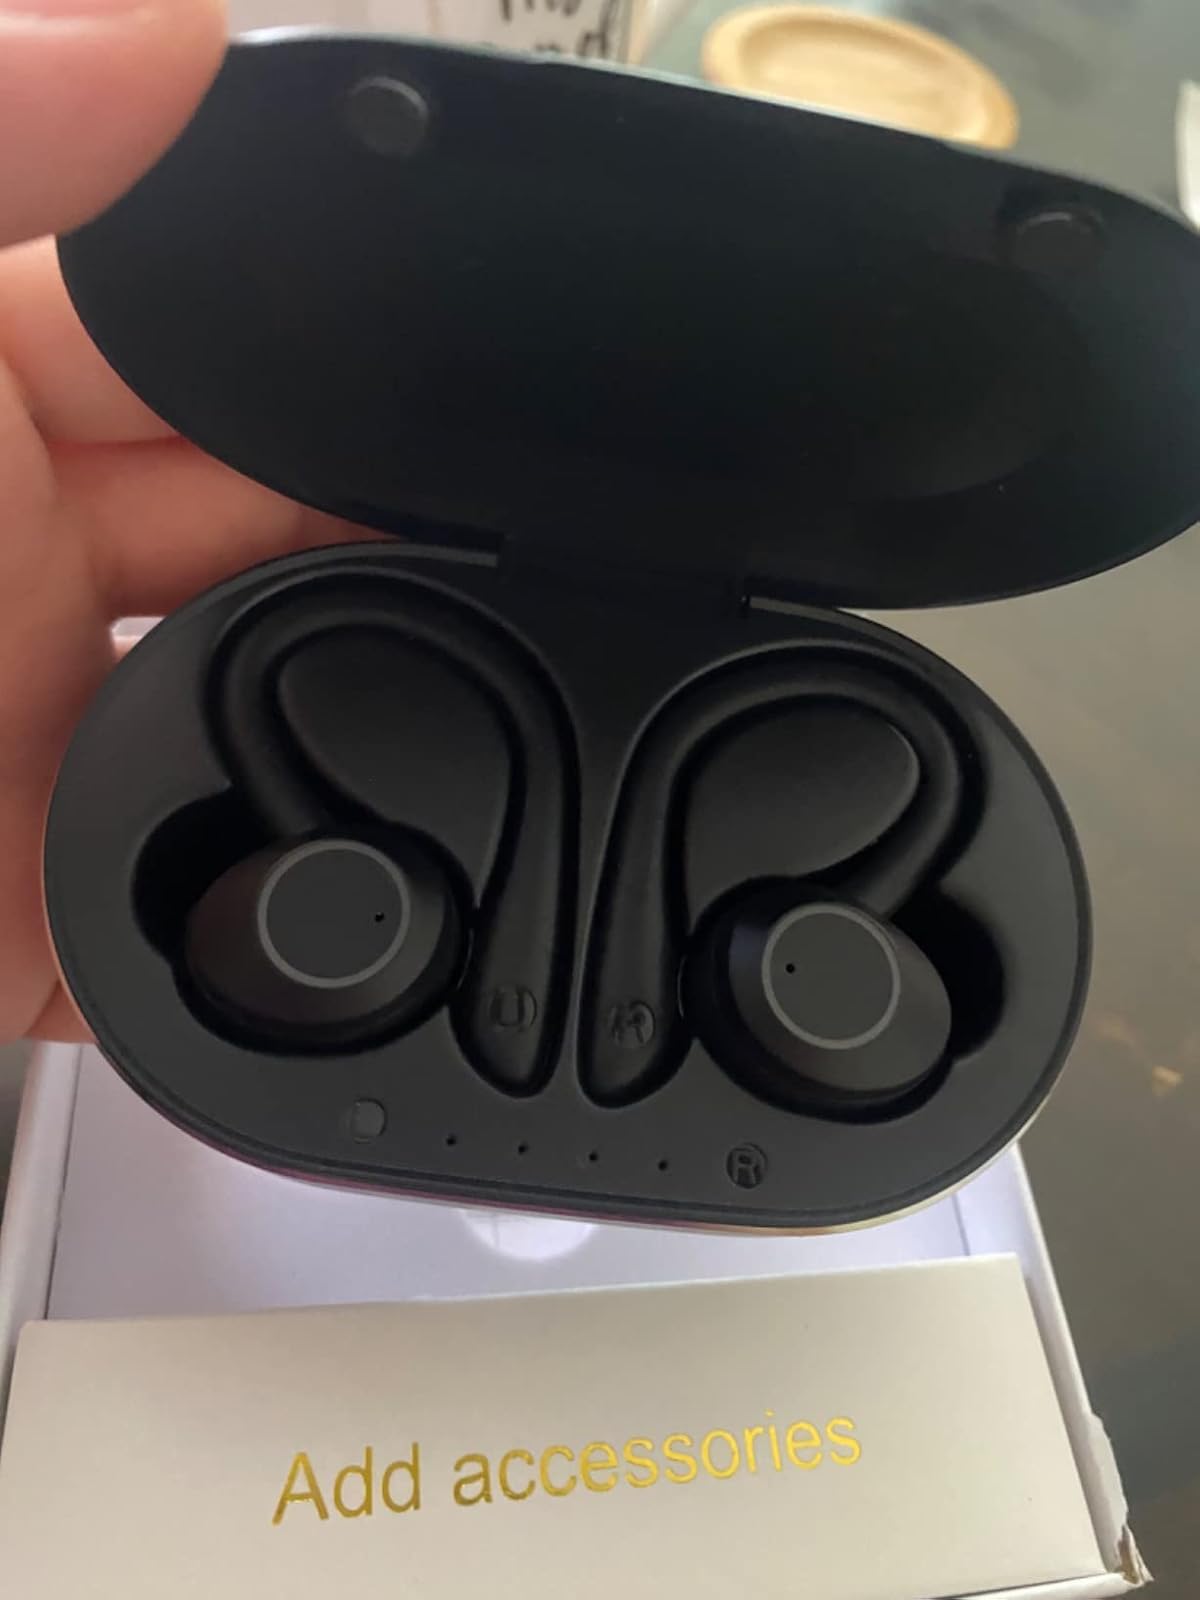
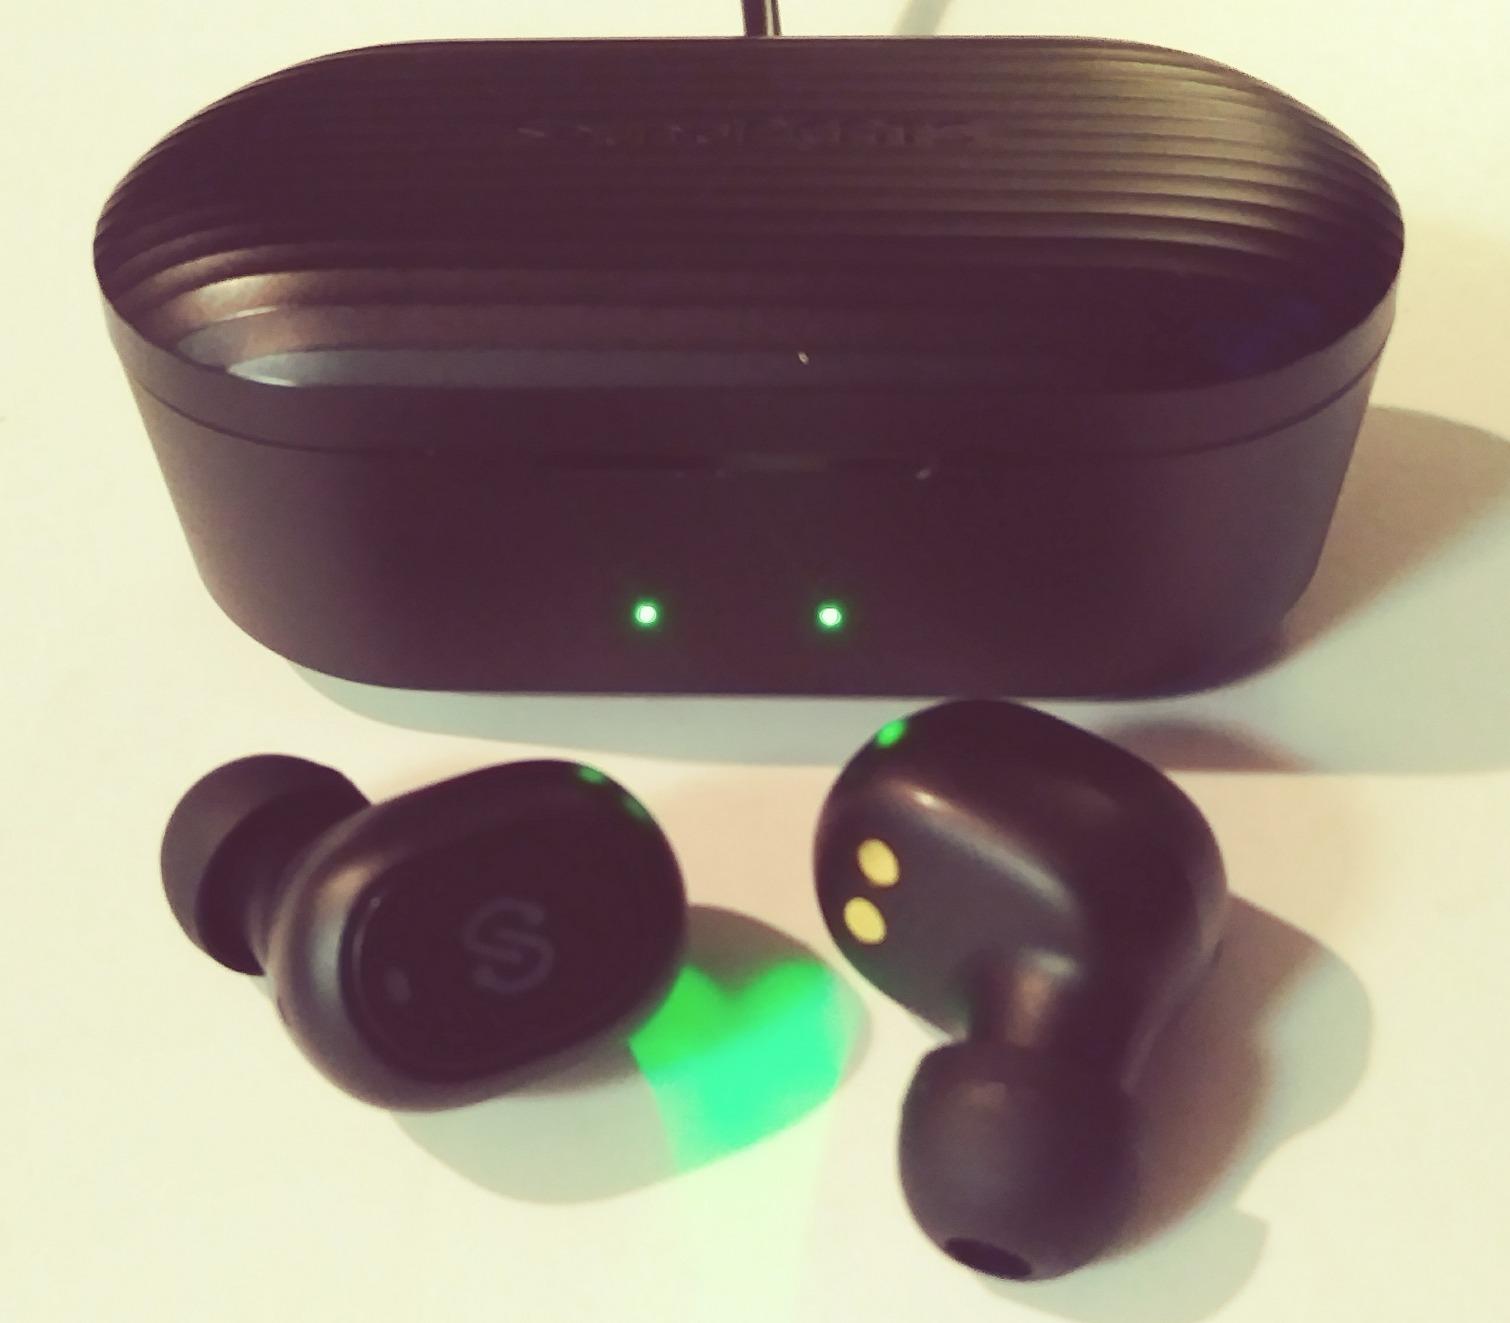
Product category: earbuds
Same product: no